Geography of Primorsky Krai

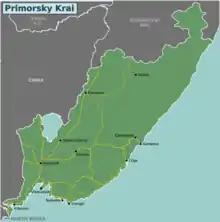
Map of Primorsky Krai

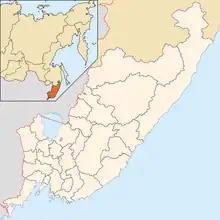
Borders of Primorsky Krai districts

In the southwest, there is Lake Khanka, which is the largest lake of the krai, near the border with China. The longest river is Ussuri, the source of the river is located on the slopes of the Snezhnaya mountains. For most of its length, the Ussuri flows along the border between China and Russia. The other large rivers are Bolshaya Ussurka, Malinovka and Arsenyevka rivers.